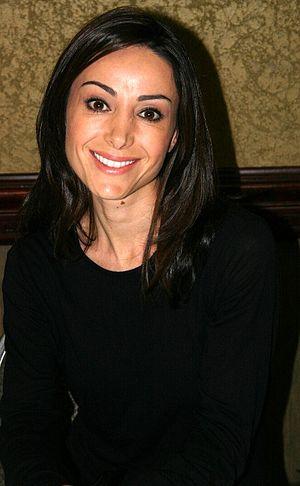
Robia Brett LaMorte est une danseuse et actrice américaine. Elle a été notamment remarquée comme danseuse du chanteur Prince et pour son rôle de Jennyfer Calendar dans la série Buffy contre les vampires. En 1992, elle fait une apparition dans le clip du groupe pop d'origine anglaise, Go West dans la chanson "Tell Me", issue de l'album Indian Summer.